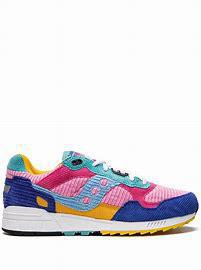
Brand: Saucony
Model: Shadow 5000